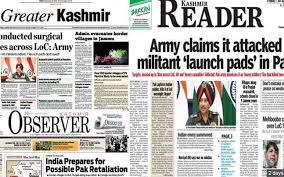
Label: paper